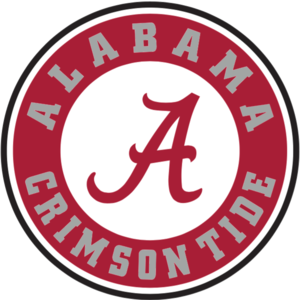
Le Crimson Tide de l'Alabama se réfère aux 21 équipes sportives féminines et masculines qui représentent l'Université de l'Alabama et qui participent aux compétitions organisées par la National Collegiate Athletic Association au sein de sa Division I. Ces équipes sont membres de la Division Ouest de la Southeastern Conference à l'exception des équipes d'aviron qui sont membres de la Big 12 Conference depuis la saison 2014-2015.